Mathare Football for Hope Centre

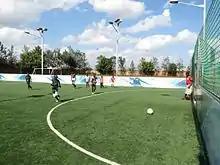
Turf was chosen as a low maintenance, cost saving, recyclable option

The main building within the structure is formed by local stone masonry. The stone was kept its natural colour in order to symbolise the nature of Kenya. In turn, the interior walls are painted bright colours to symbolisze the heart and vibrancy of Kenyan culture. The intention of the colourful interior was for the colour to radiate through the large glass like a multicoloured lantern. The flat roof allows for the installation of solar panels and easy rainwater collection.